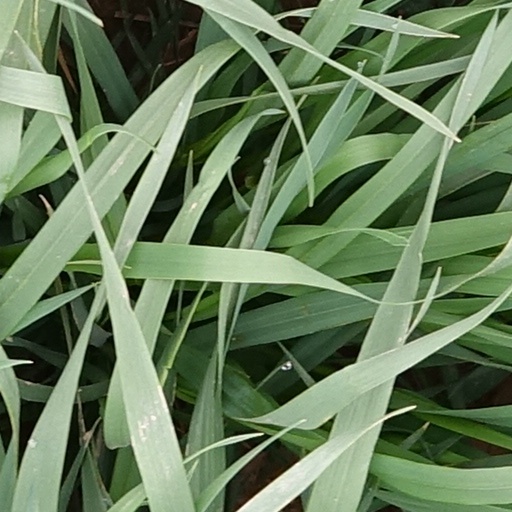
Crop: wheat